Medusa (DC Comics)

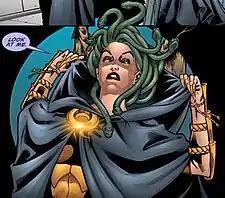
The late-Modern Age Medusa in "Wonder Woman" (vol. 2) #208 (September 2004); art by Drew Johnson.

The blonde-haired Medusa was one of the three Gorgons, beautiful daughters of the sea with golden wings and golden claws. Many considered Medusa to be the most beautiful, as she was mortal, unlike her sisters Euryale and Stheno. She eventually met the gaze of Poseidon. Athena took notice of this, and cursed Medusa, transforming her hair into snakes and giving her a deadly gaze that turns any who look into her eyes to stone. The hero Perseus was given the task of slaying Medusa and taking her head. After using her severed head for his own use, Perseus threw it into the sea as he believed it too dangerous to keep. At some point before Medusa's death, she mated with the cyclops Polyphemus and gave birth to the serpentine giant Cyclon.